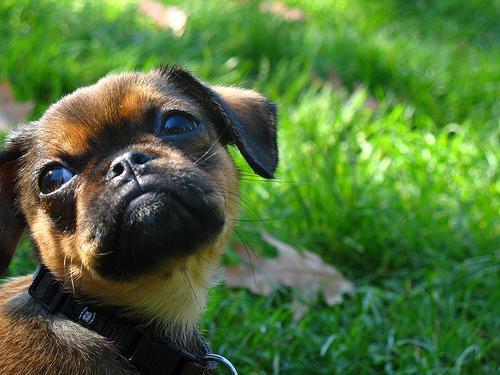
Brabancon_griffon